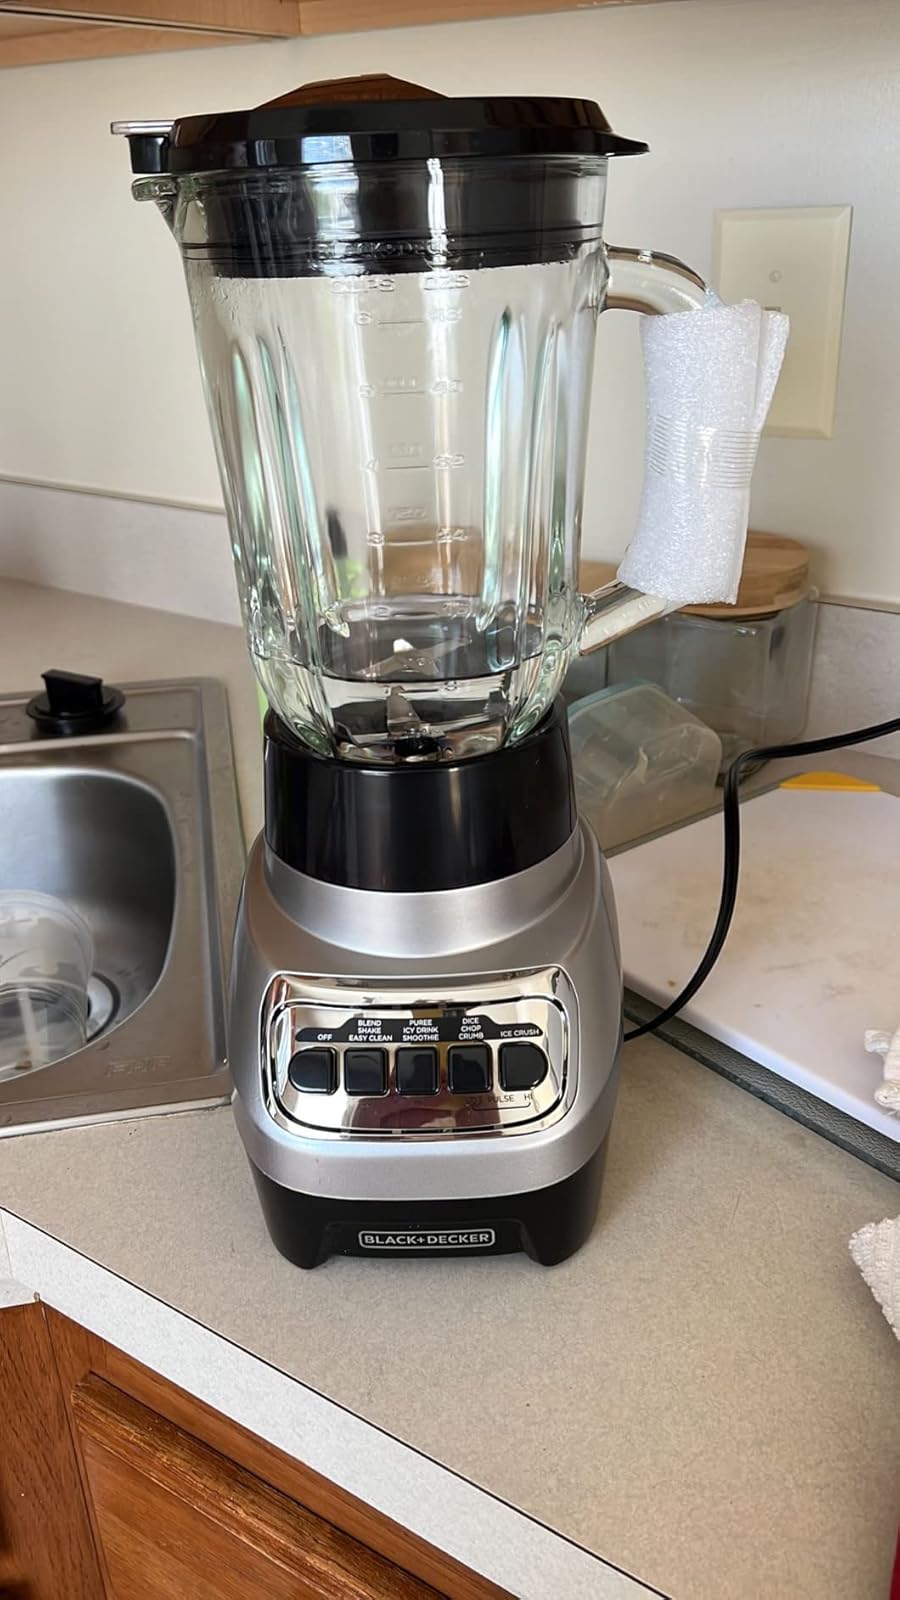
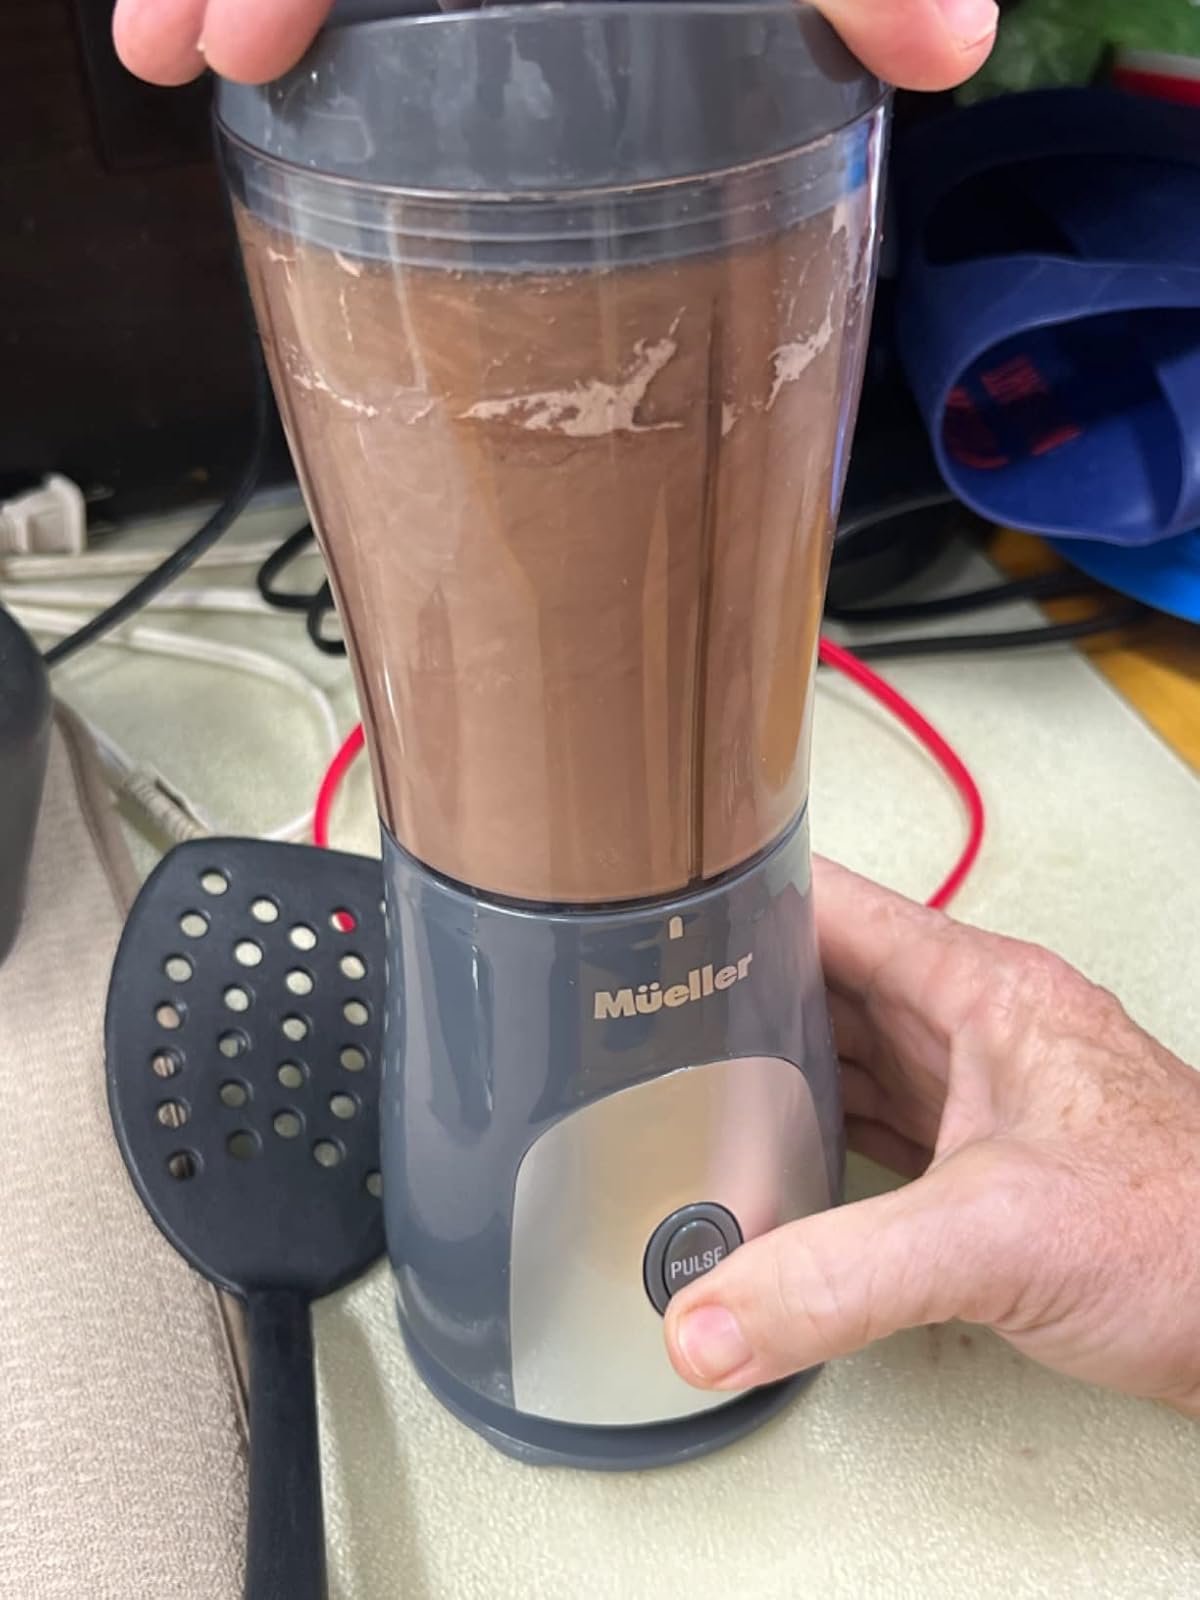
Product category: items_blender
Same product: no